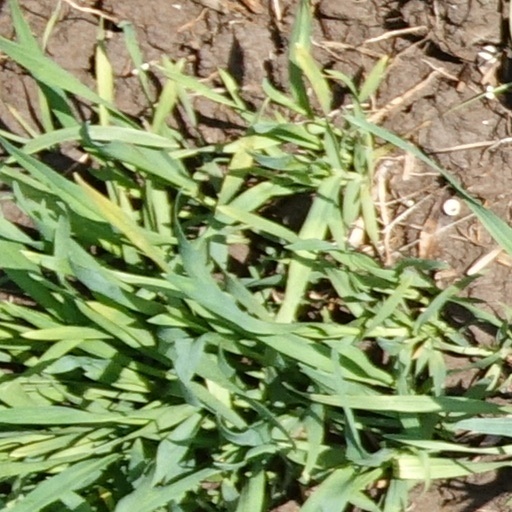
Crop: wheat